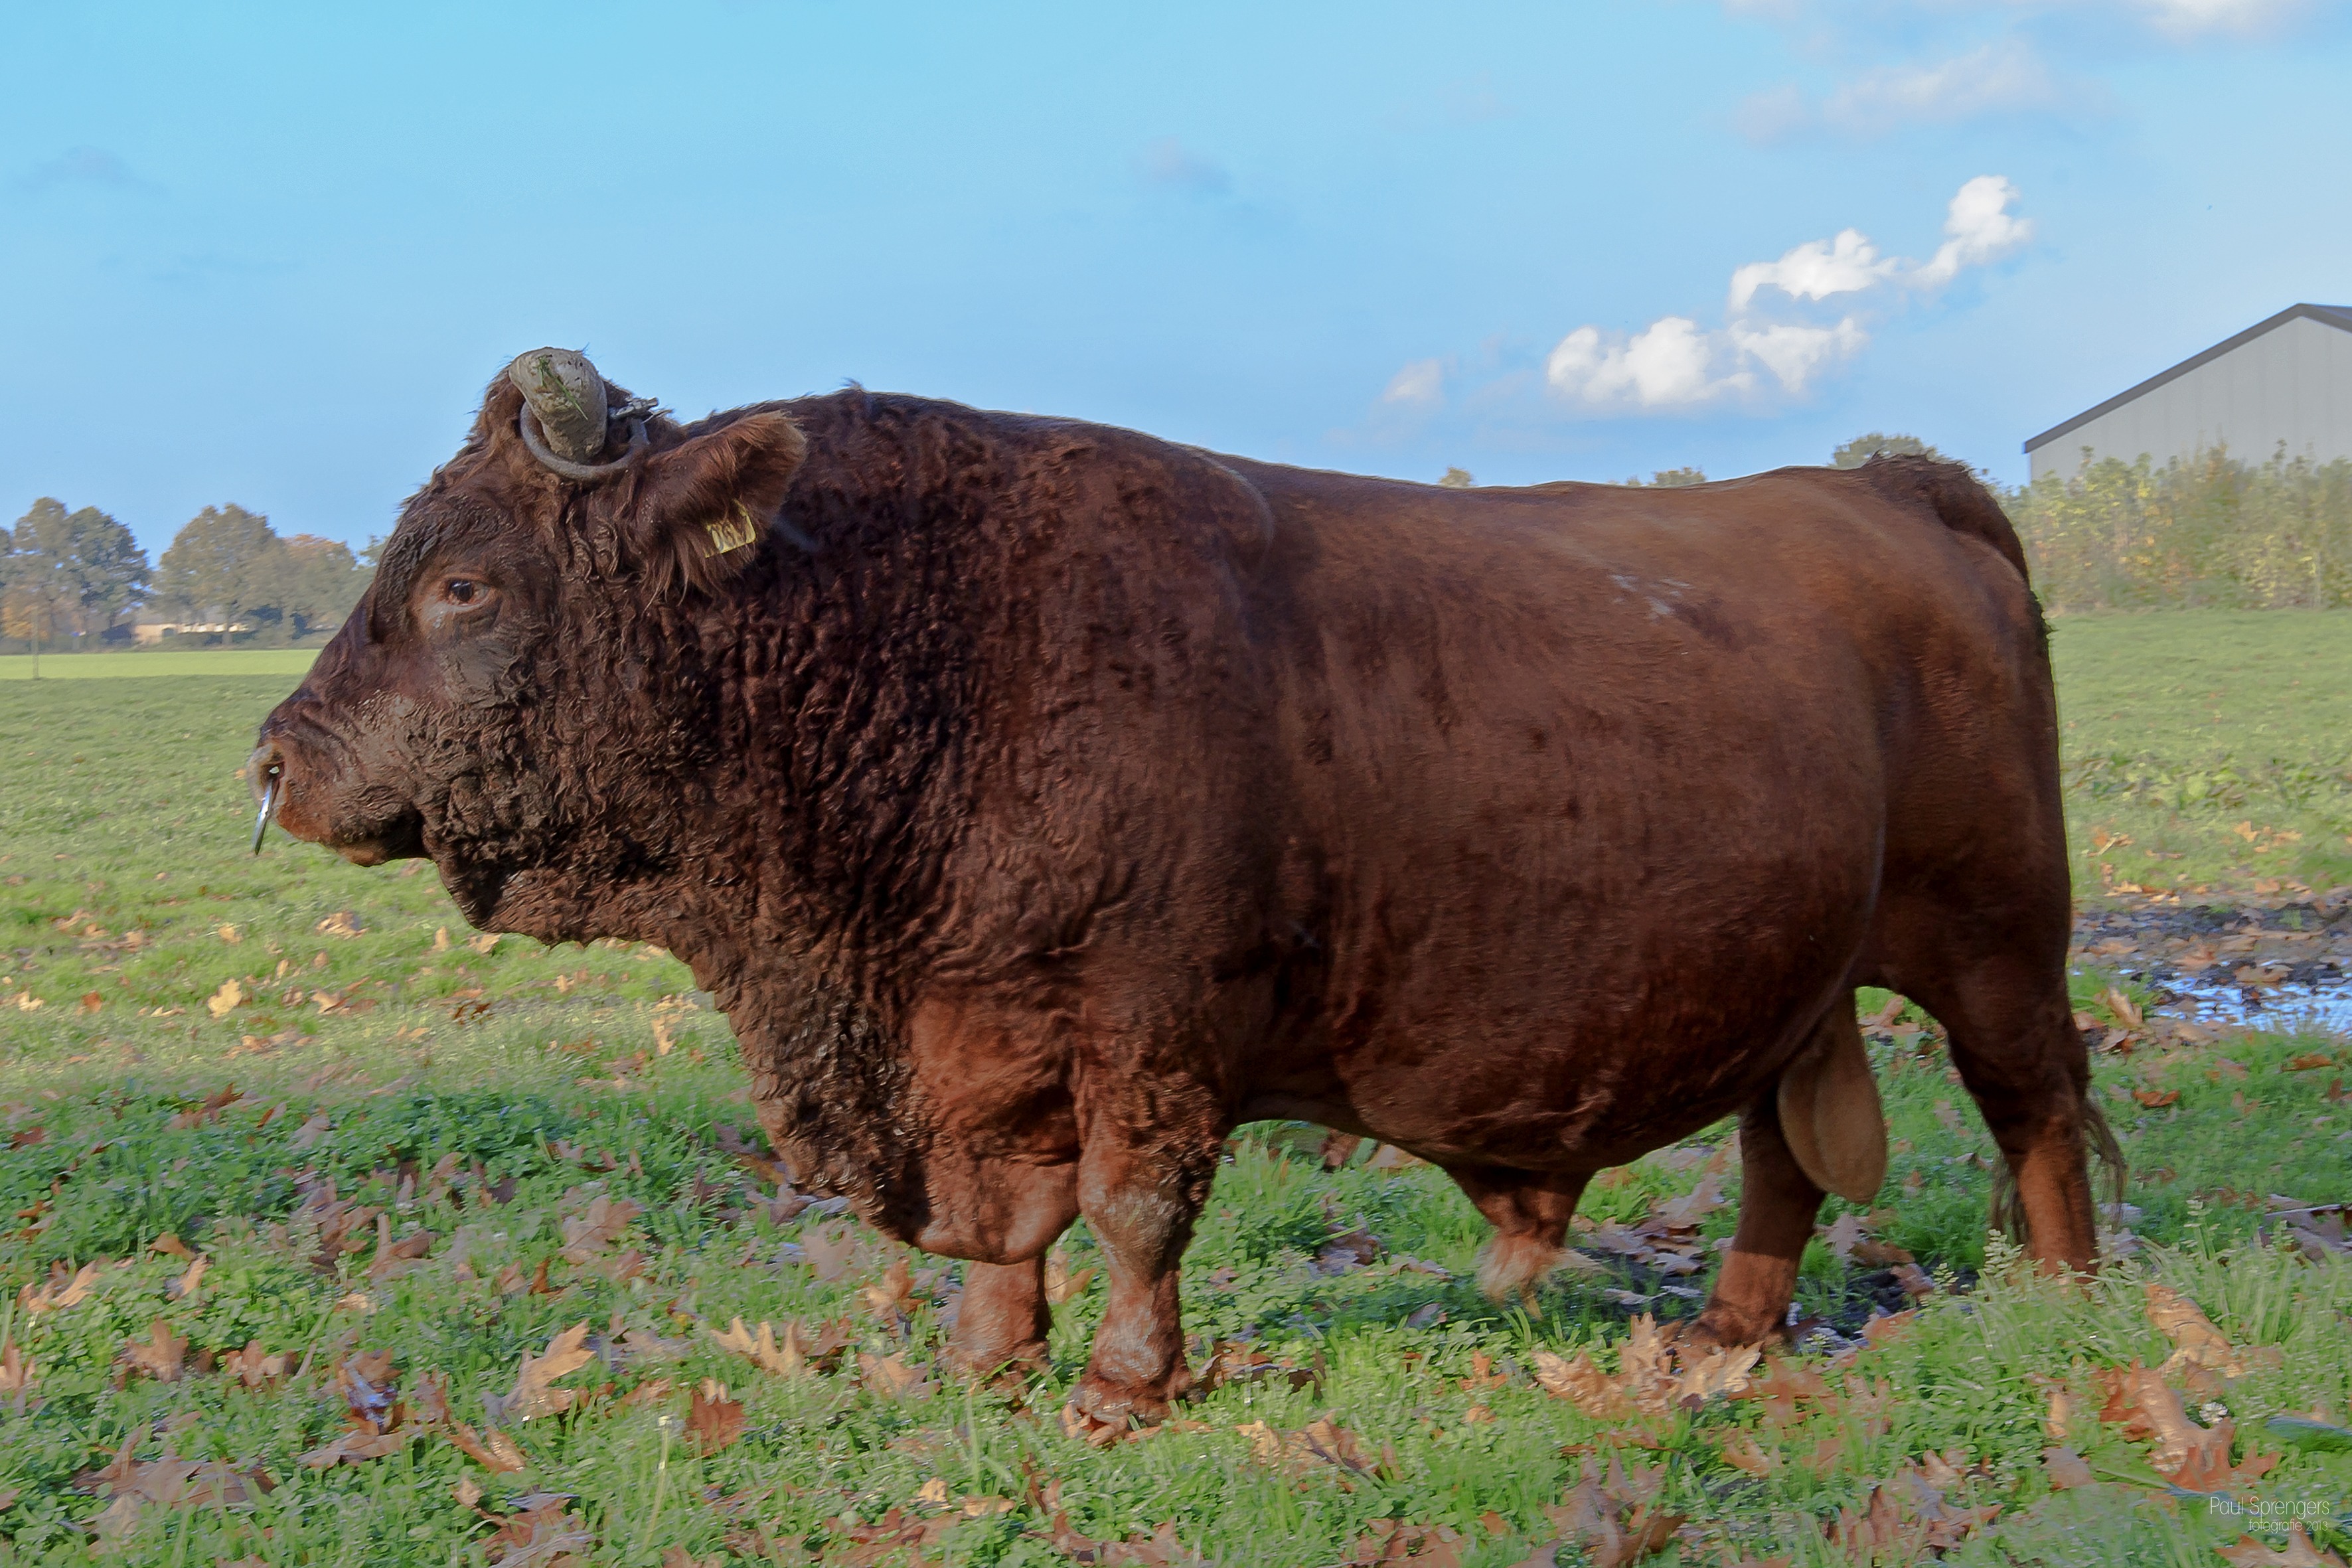
nature, field, meadow, prairie, wildlife, horn, pasture, grazing, mammal, fauna, bull, grassland, animals, vertebrate, ox, cattle like mammal, cow goat family